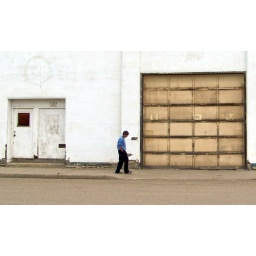
Garage at Hay Lakes, Alberta in July 2009. A sign in the front window mentions &amp;quot;CR Auto Cadillac Parts&amp;quot;